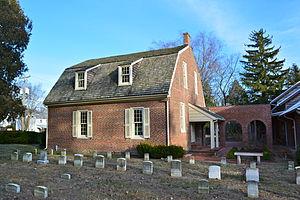
Camden est une ville américaine située dans le comté de Kent, dans l'État du Delaware.